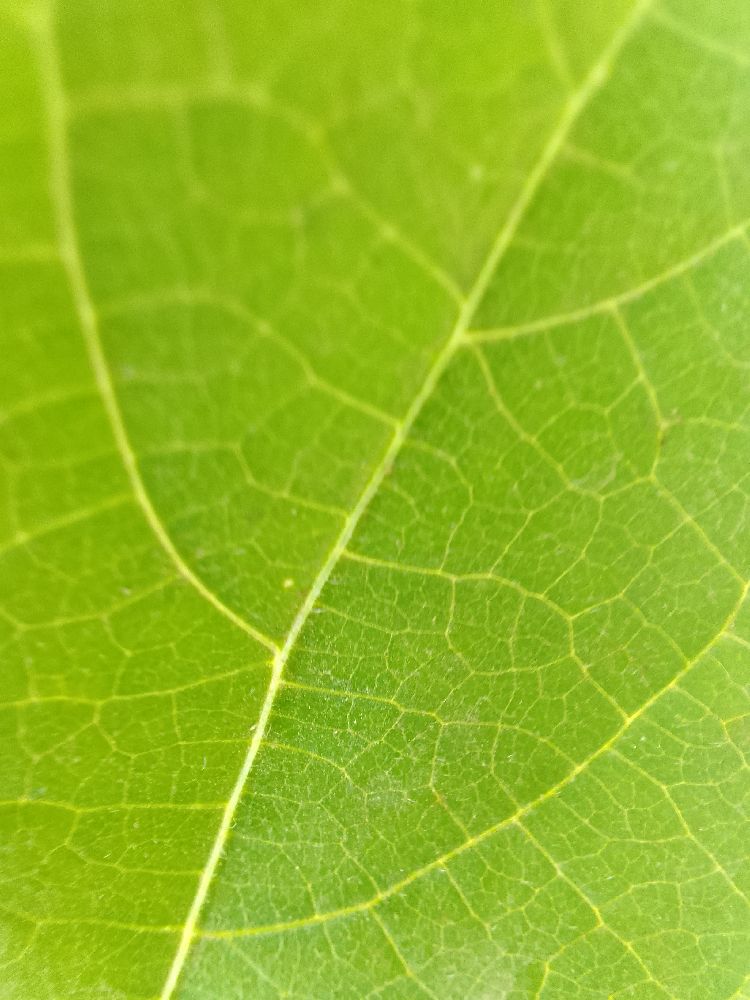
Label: healthy